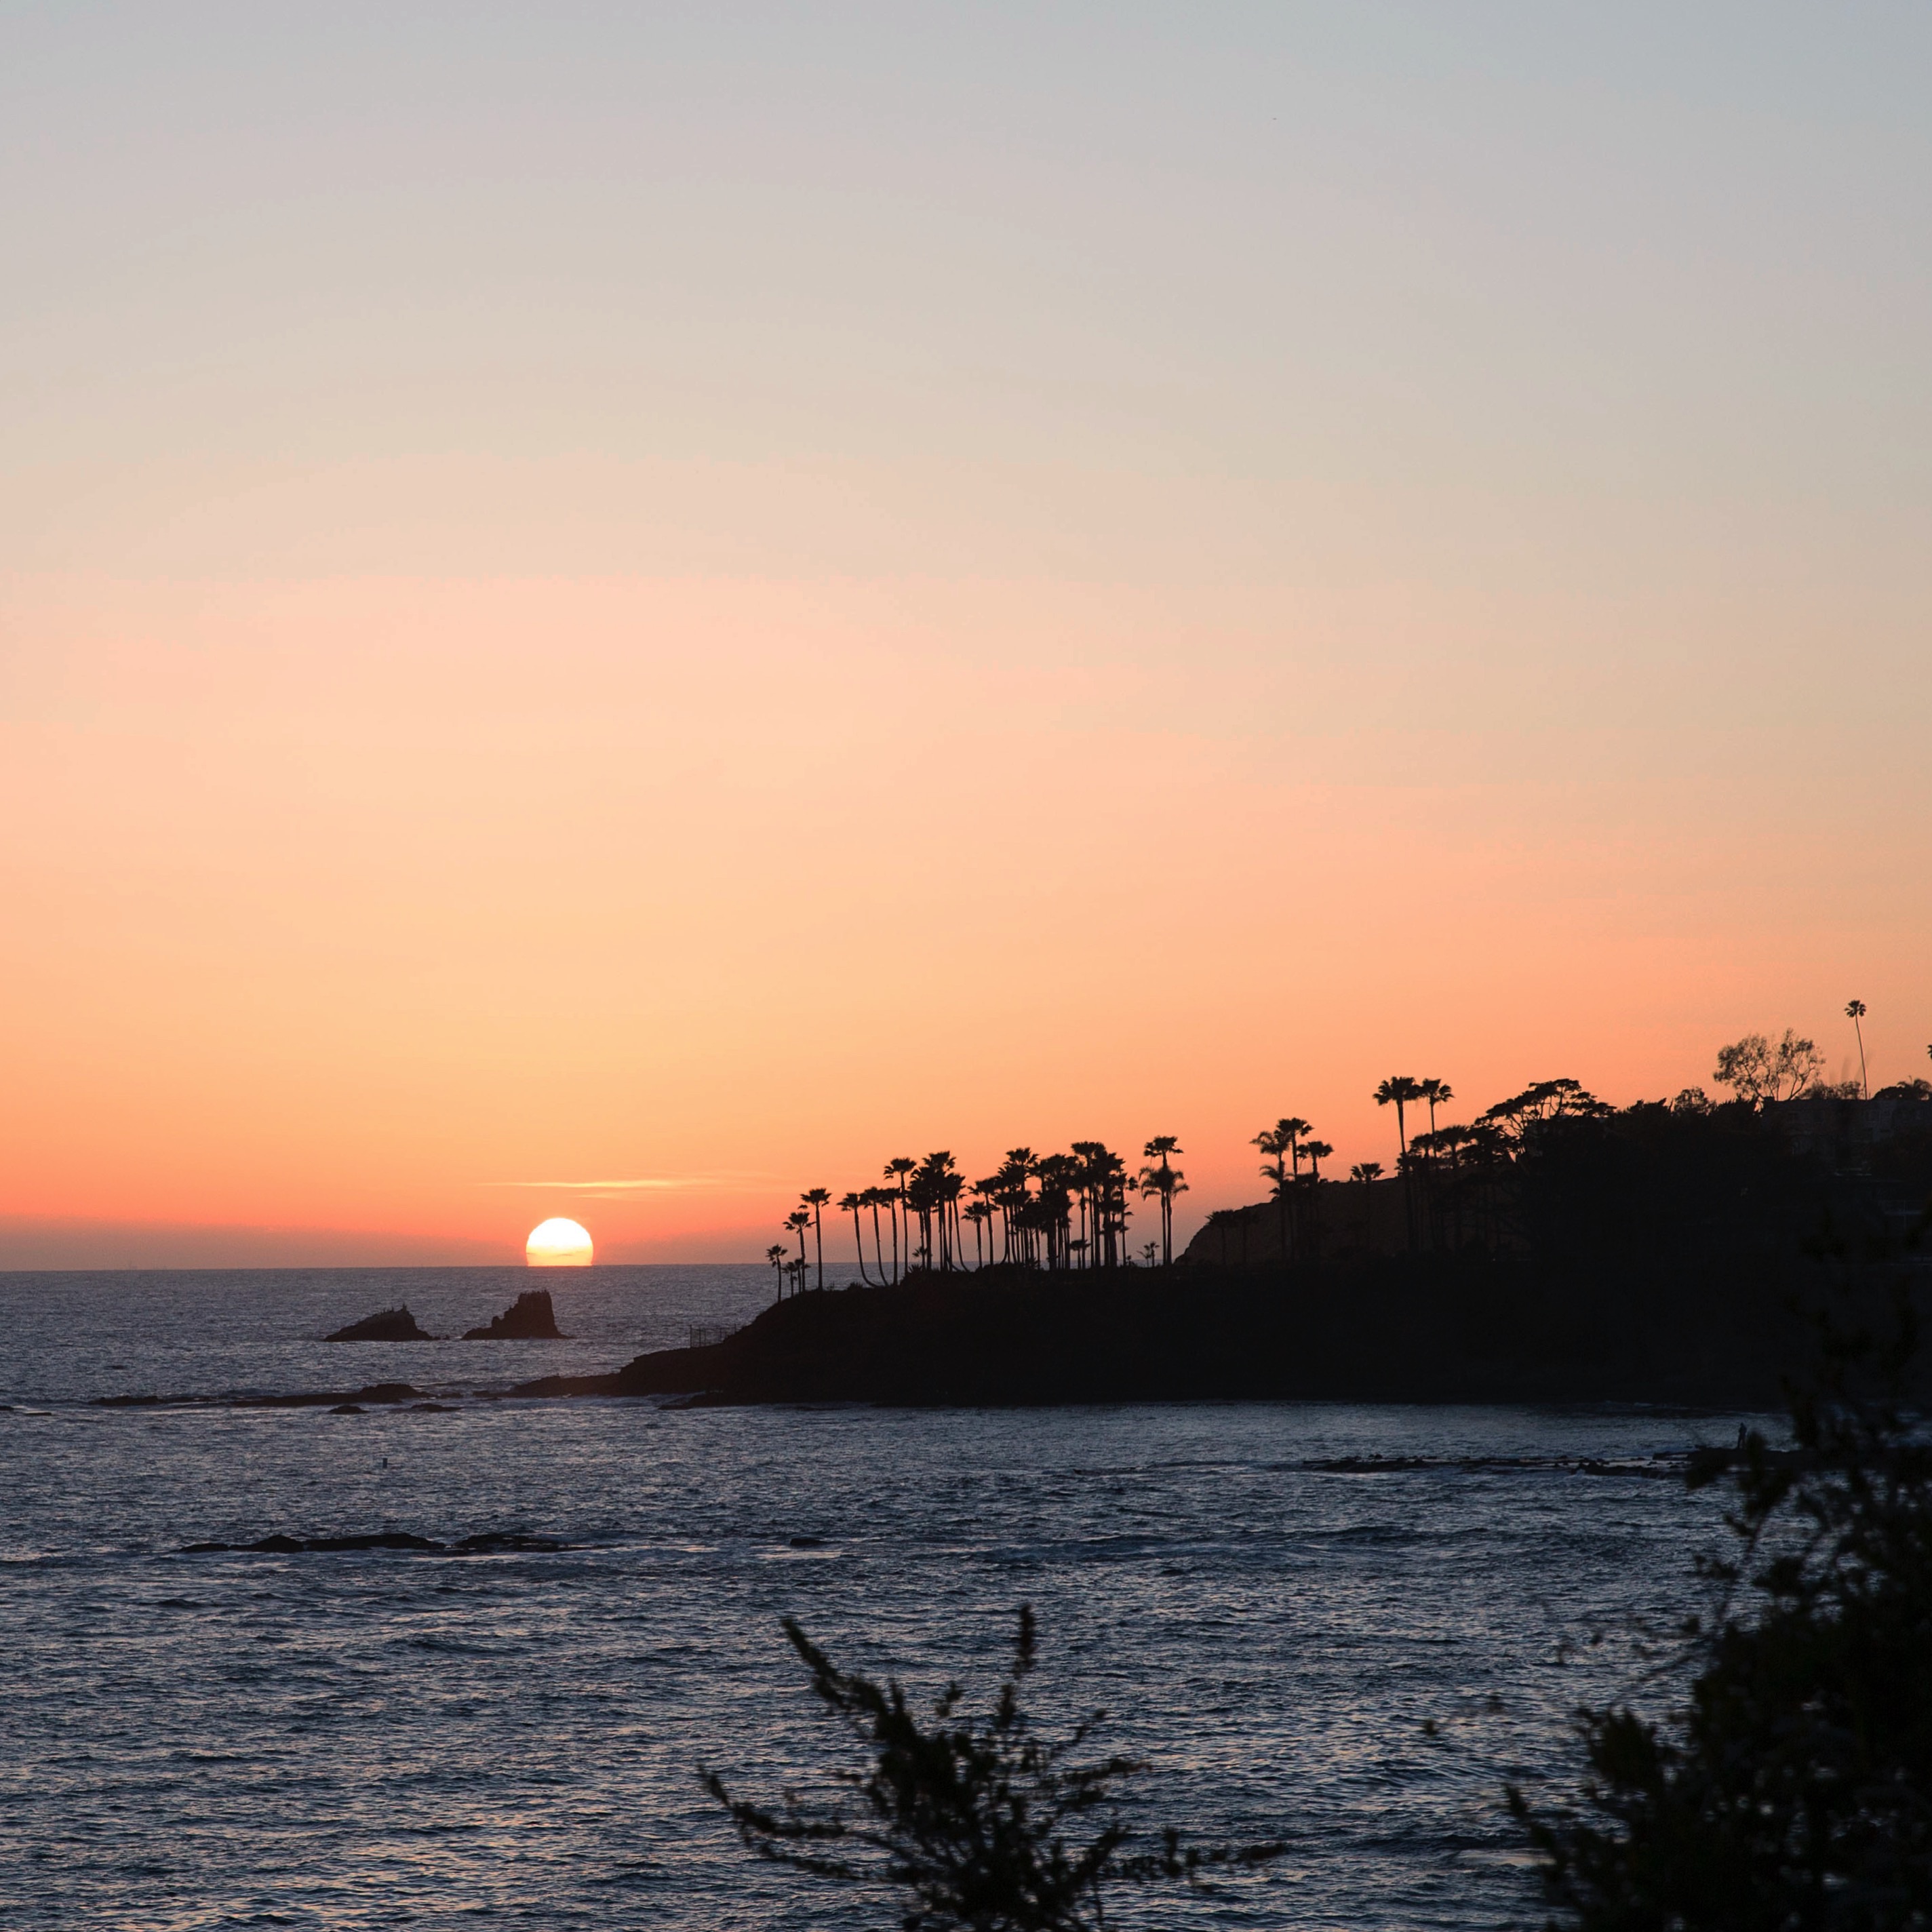
beach, sea, coast, ocean, horizon, sun, sunrise, sunset, sunlight, morning, shore, wave, dawn, dusk, evening, vehicle, bay, afterglow